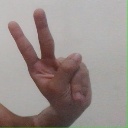
अक्षर: ऐ